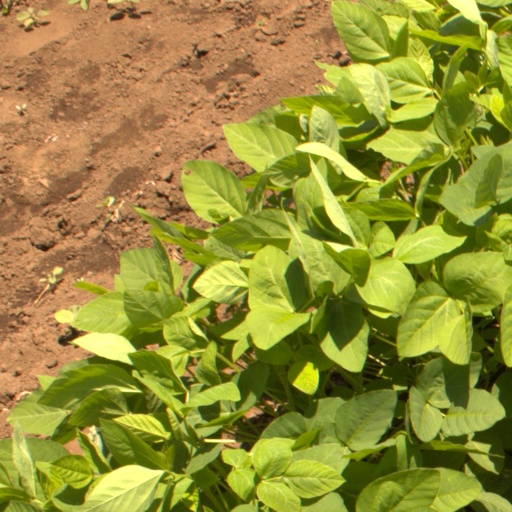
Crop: soybean